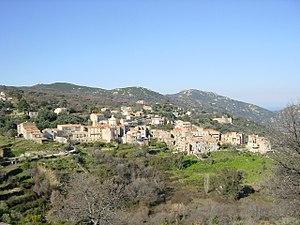
Cateri est une commune française située dans la circonscription départementale de la Haute-Corse et le territoire de la collectivité de Corse. Le village appartient à la piève d'Aregno, en Balagne.